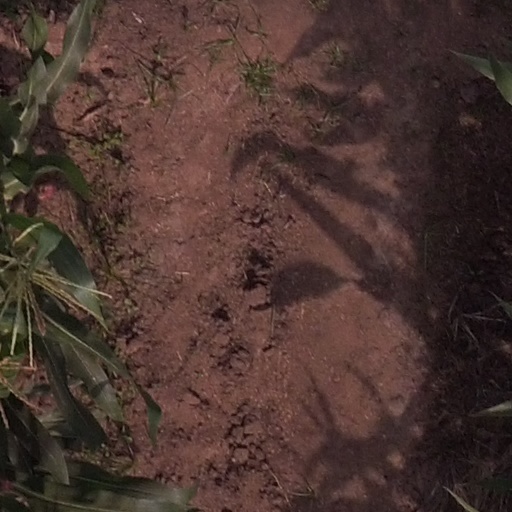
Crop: maize; corn